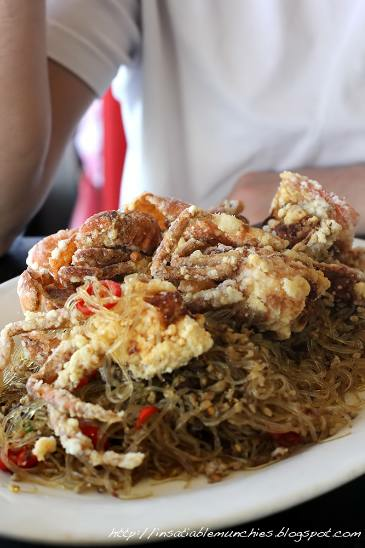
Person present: No